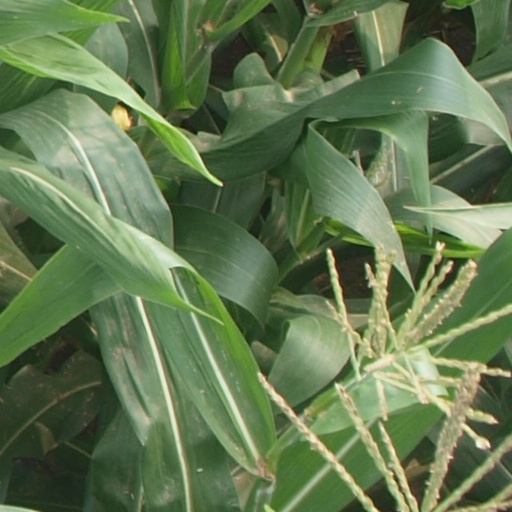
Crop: maize; corn